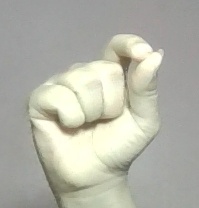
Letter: fa